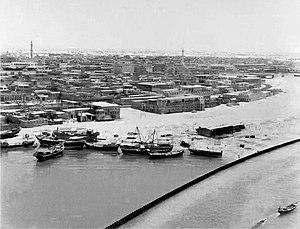
Dubaï ou Doubaï est un émirat des Émirats arabes unis dont la capitale est la ville de Dubaï. Les habitants de l'émirat s'appellent les Dubaïotes ou Doubaïotes.